Navdeep Bains

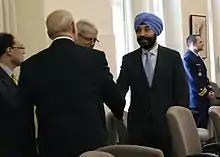
Bains meeting with John F. Kelly, the United States Secretary of Homeland Security, in March 2017

During the 40th Parliament, Bains held Official Opposition critic portfolios for Natural Resources and Small Business and Tourism.